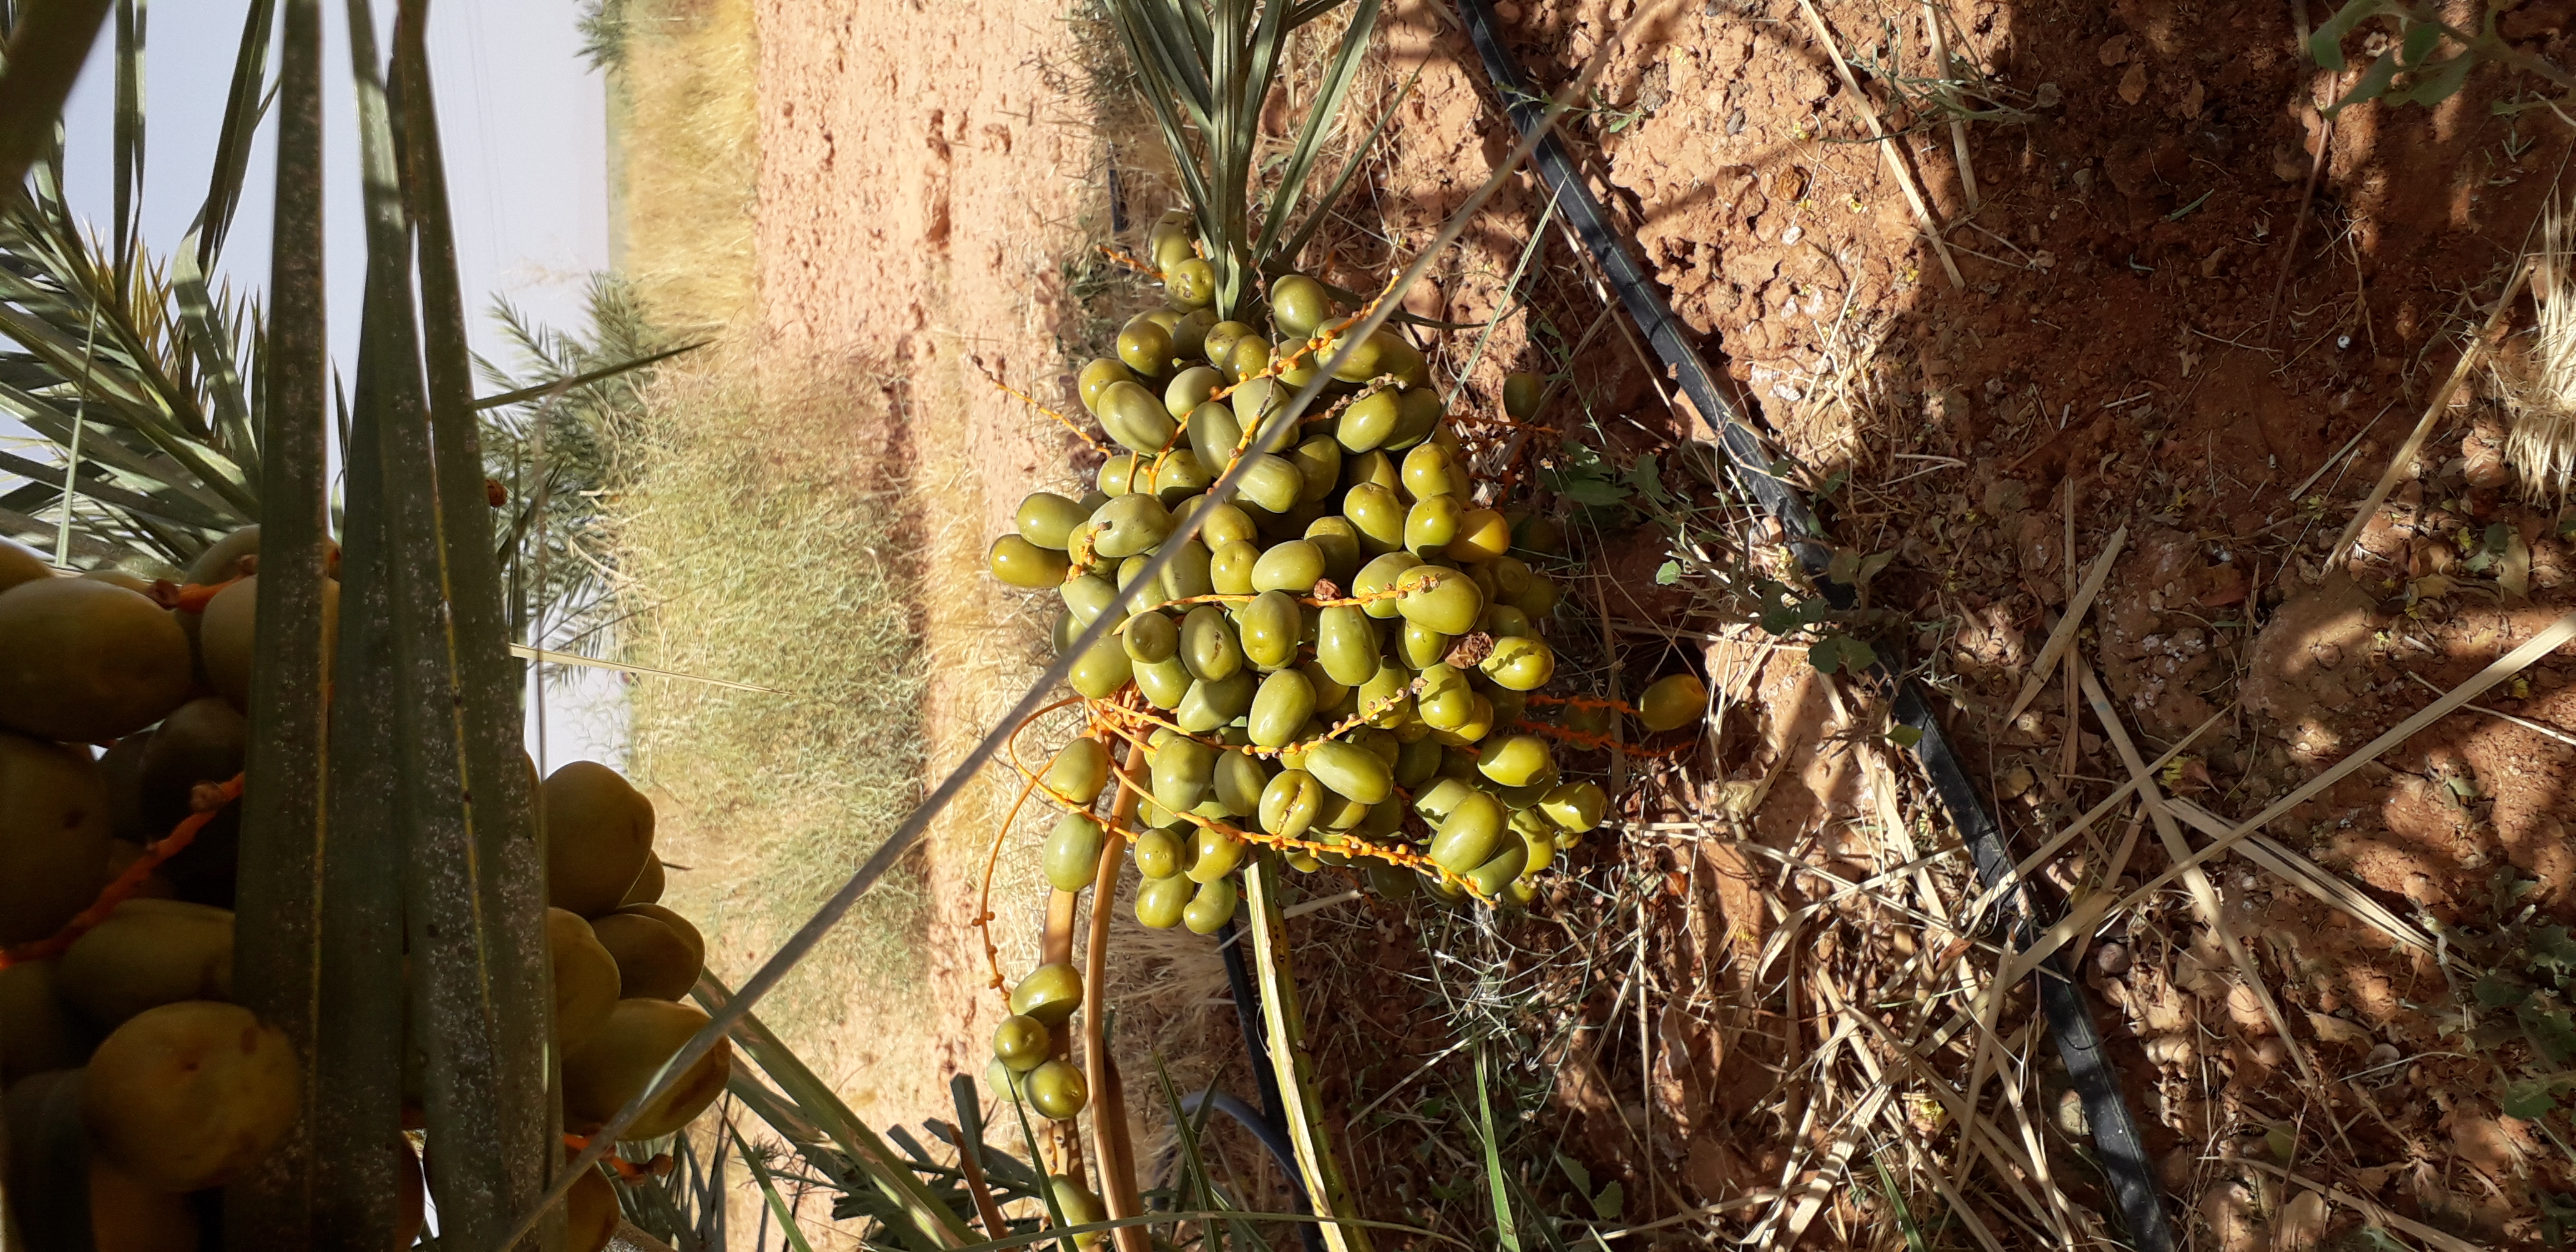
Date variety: Boufagous